Skip Lockwood

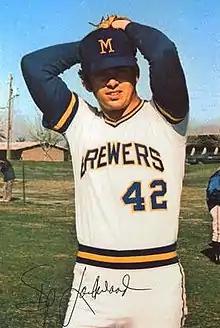
Lockwood in 1973

Claude Edward (Skip) Lockwood Jr. (born August 17, 1946) is an American former Major League Baseball pitcher. He pitched for the Seattle Pilots / Milwaukee Brewers (1969–1973), California Angels (1974), New York Mets (1975–1979) and Boston Red Sox (1980).